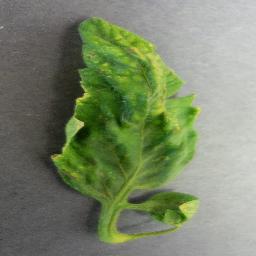
Label: Tomato___Tomato_Yellow_Leaf_Curl_Virus